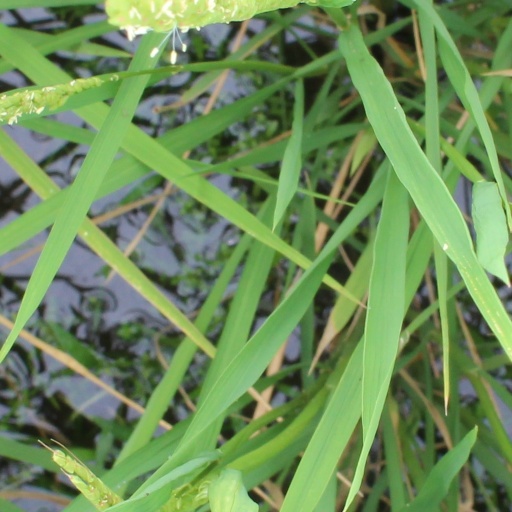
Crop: rice